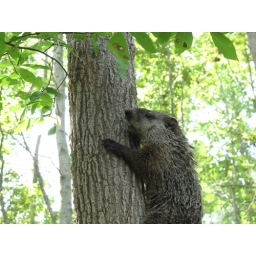
Ground hog in a tree